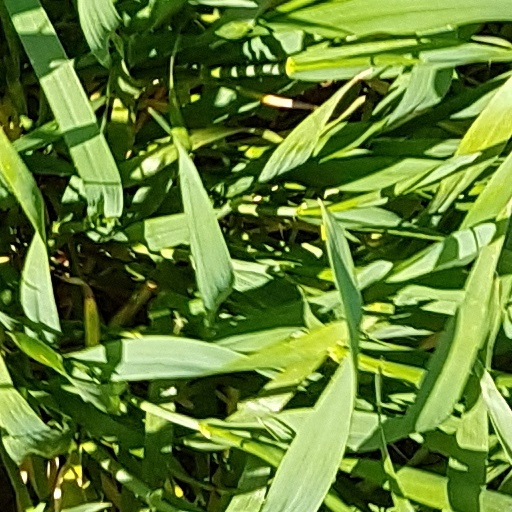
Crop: wheat